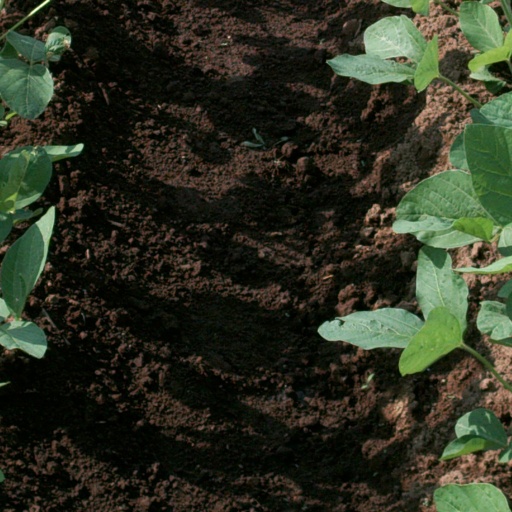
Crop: soybean